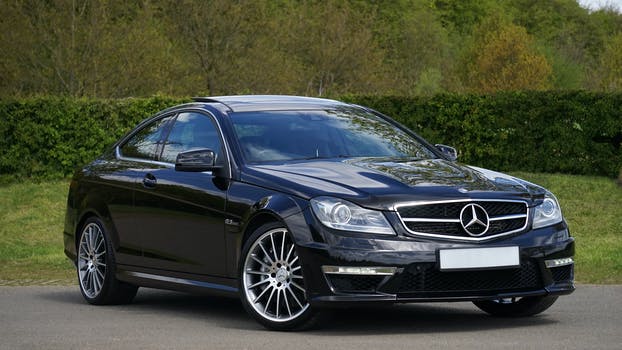
Label: No Watermark